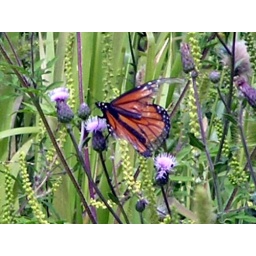
A male Monarch butterfly with wing damage amongst thistles and ragweed; zoomed in closer